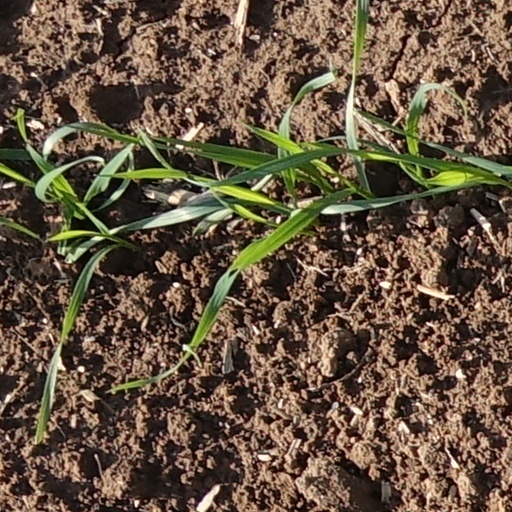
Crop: wheat